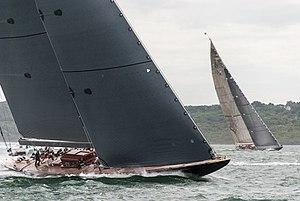
Rainbow est un yacht Classe J de compétition américain de 1930 vainqueur 4-2 de la Coupe de l'America 1934 en tant que défenseur du New York Yacht Club contre le challenger britannique Endeavour du Royal Yacht Squadron de Thomas Sopwith.